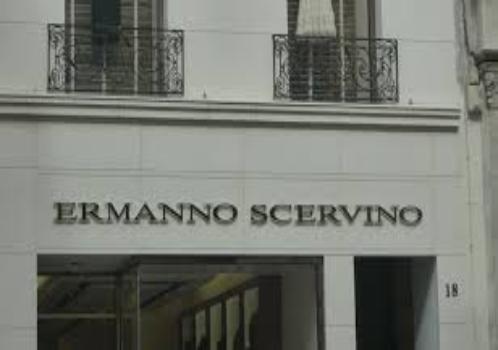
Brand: Ermanno Scervino
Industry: Clothes